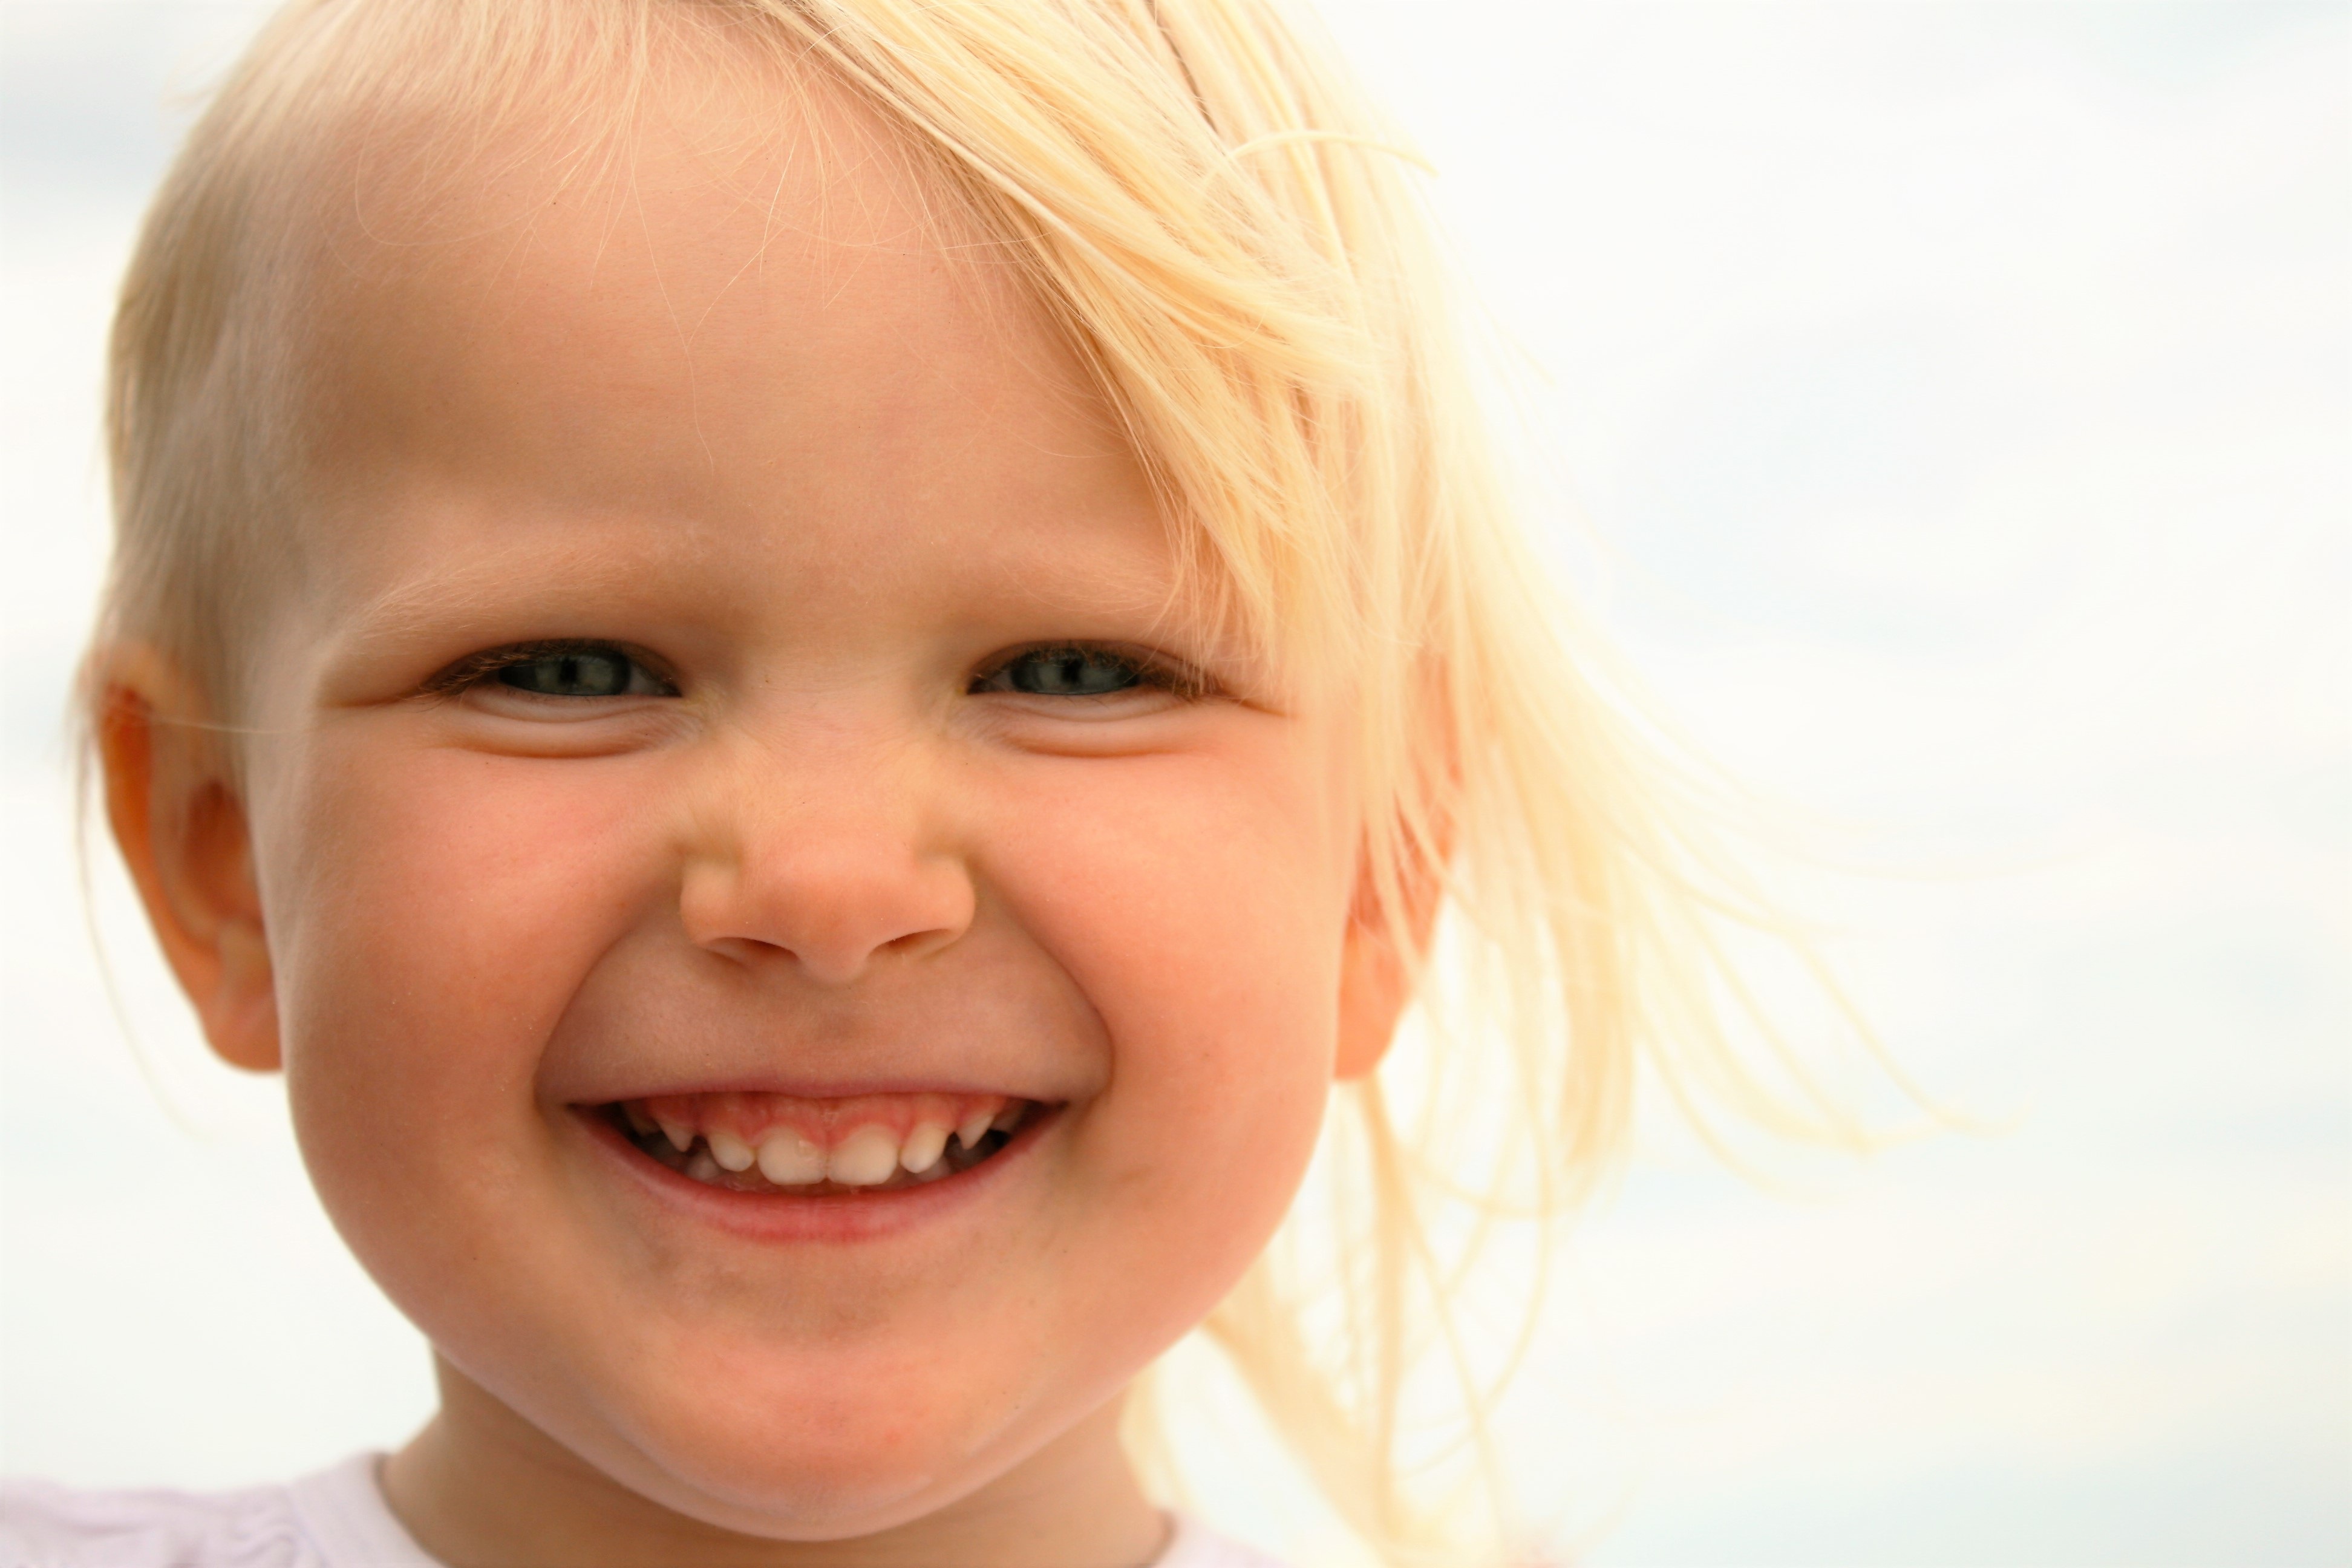
person, girl, hair, summer, portrait, child, facial expression, lip, hairstyle, smile, laugh, mouth, close up, human body, face, family, nose, cheek, happy, infant, toddler, eye, head, skin, blond, organ, laughter, tooth, emotion, small child, portrait photography